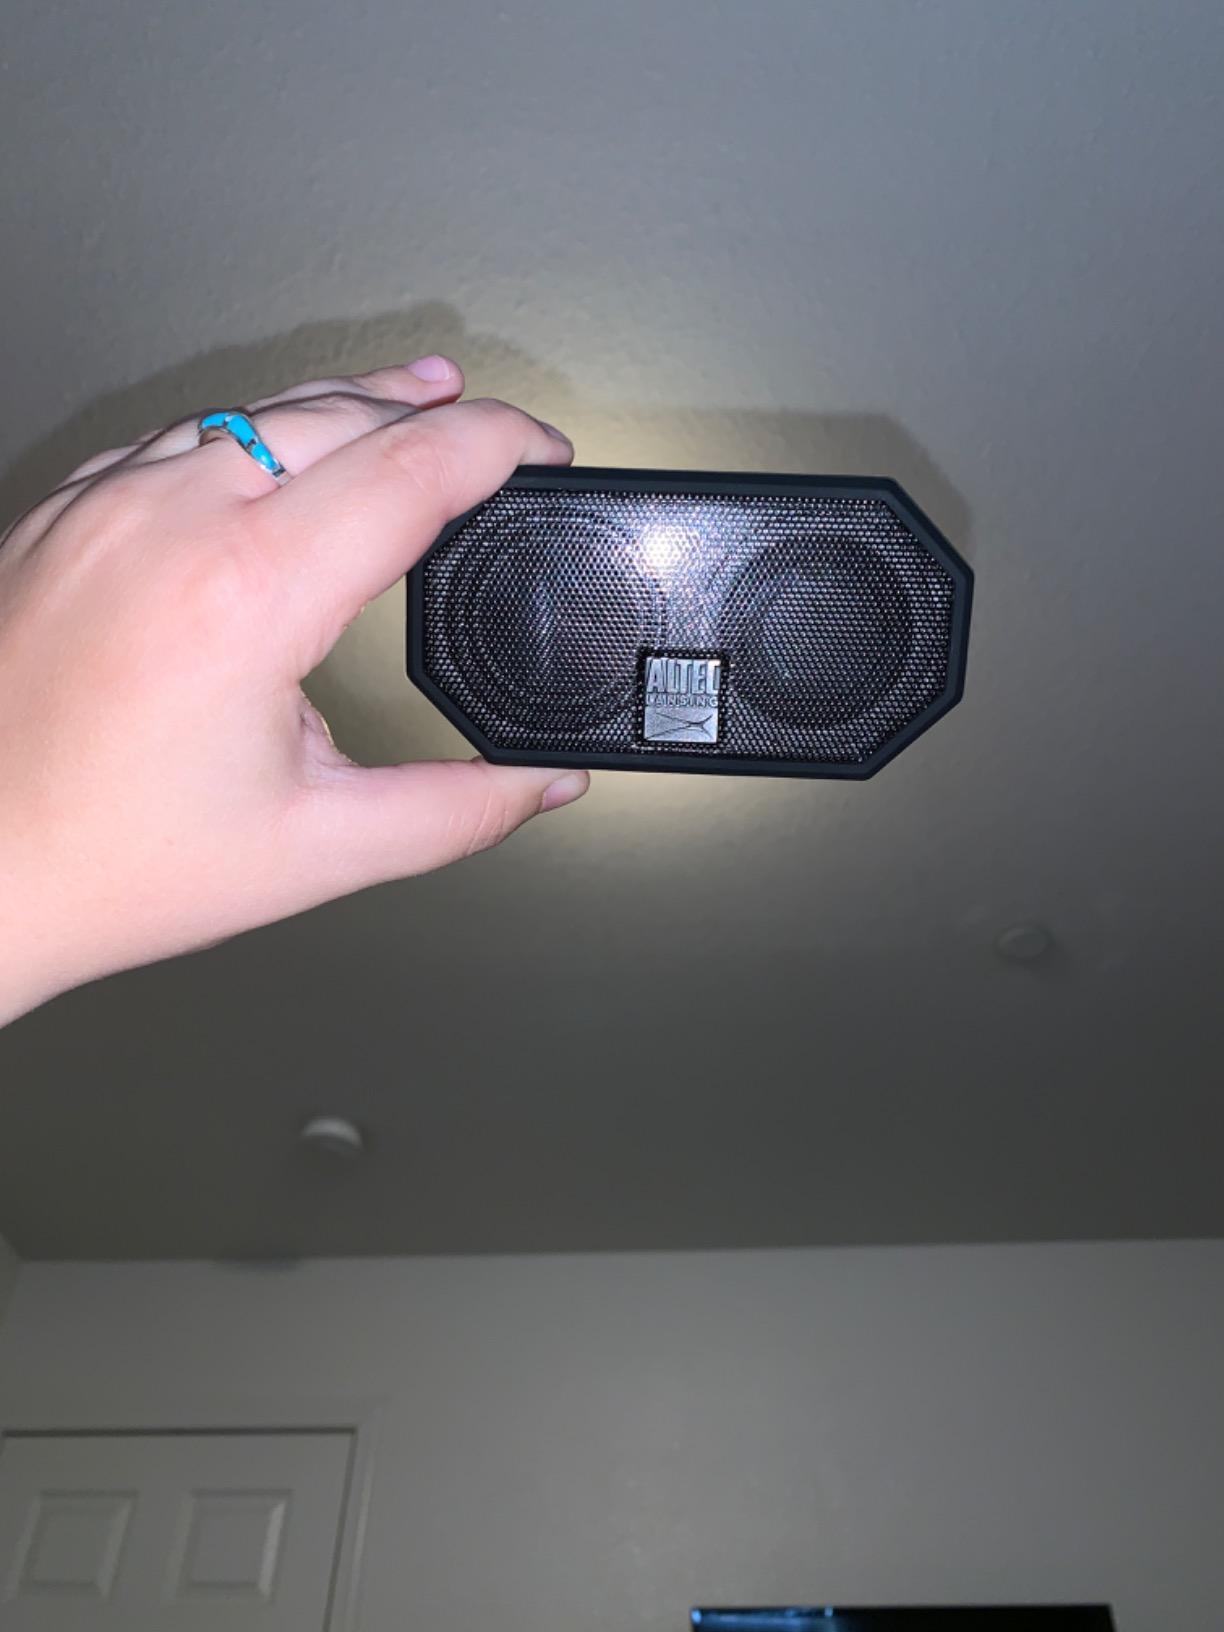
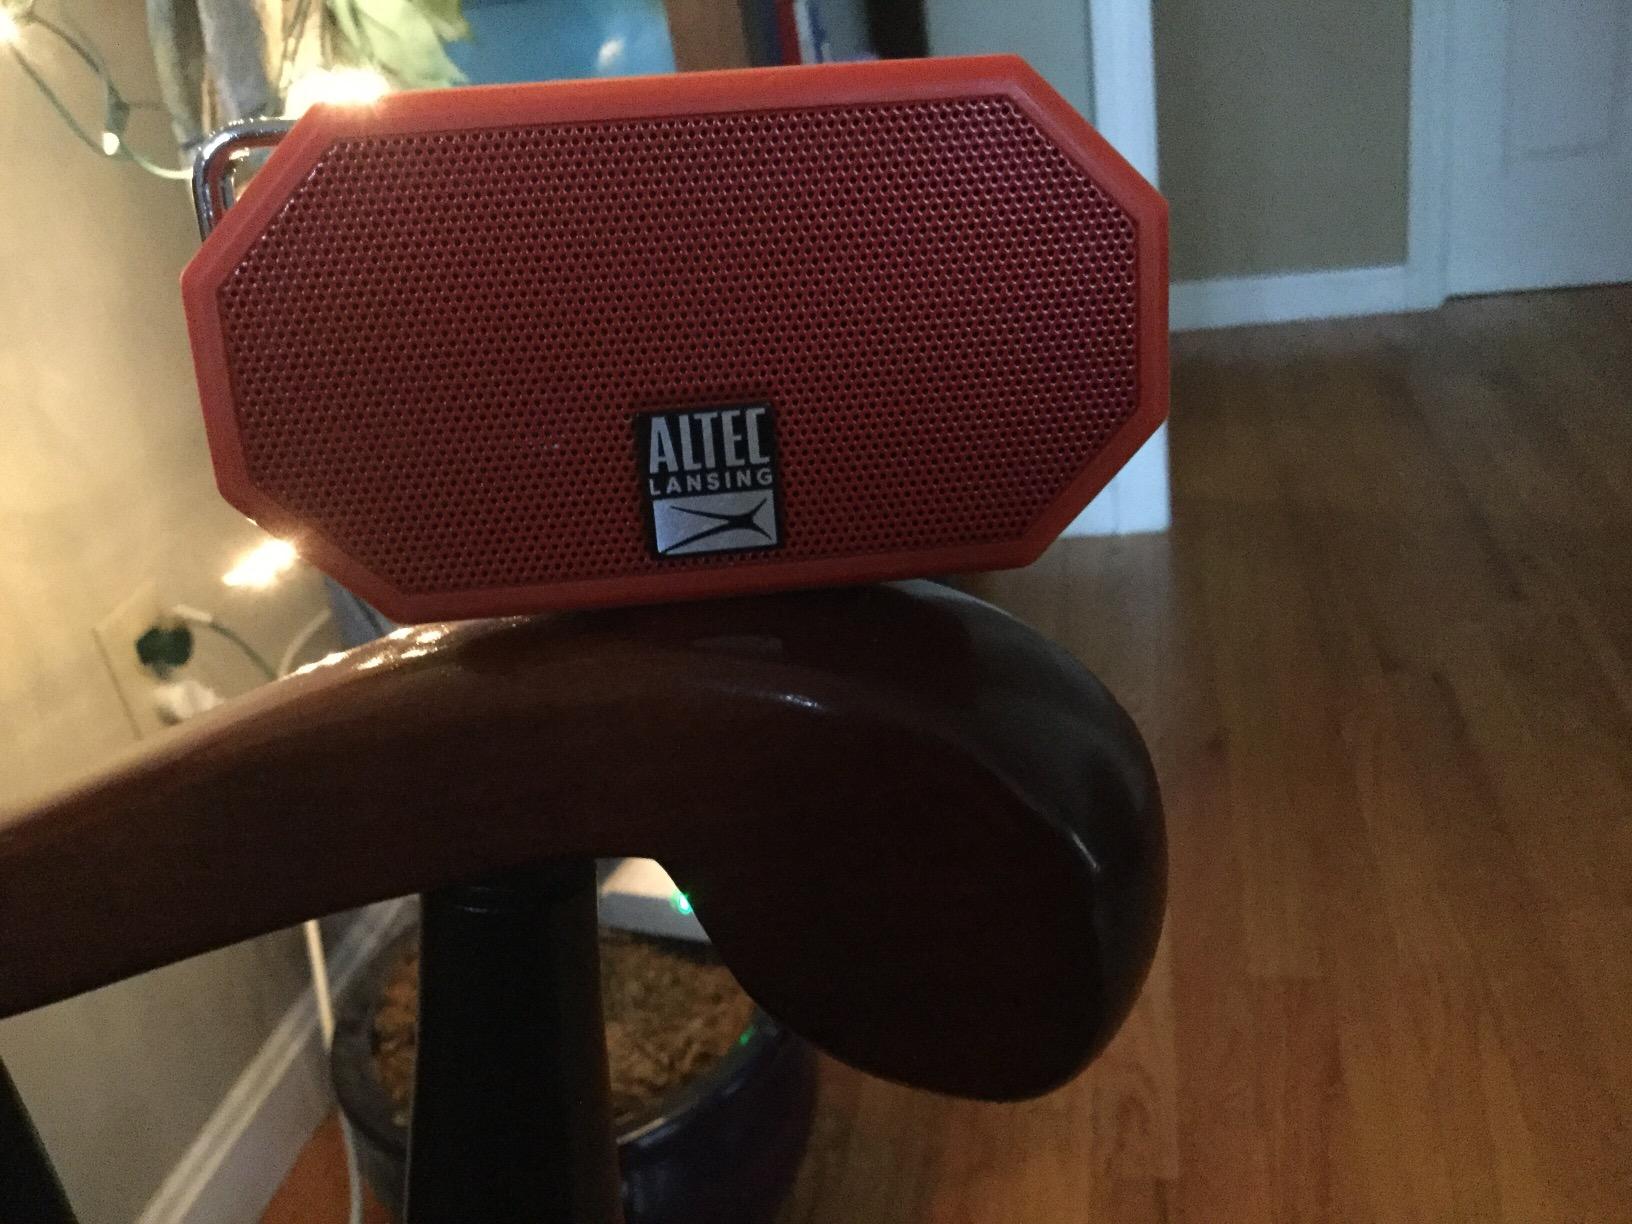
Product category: speaker
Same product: no